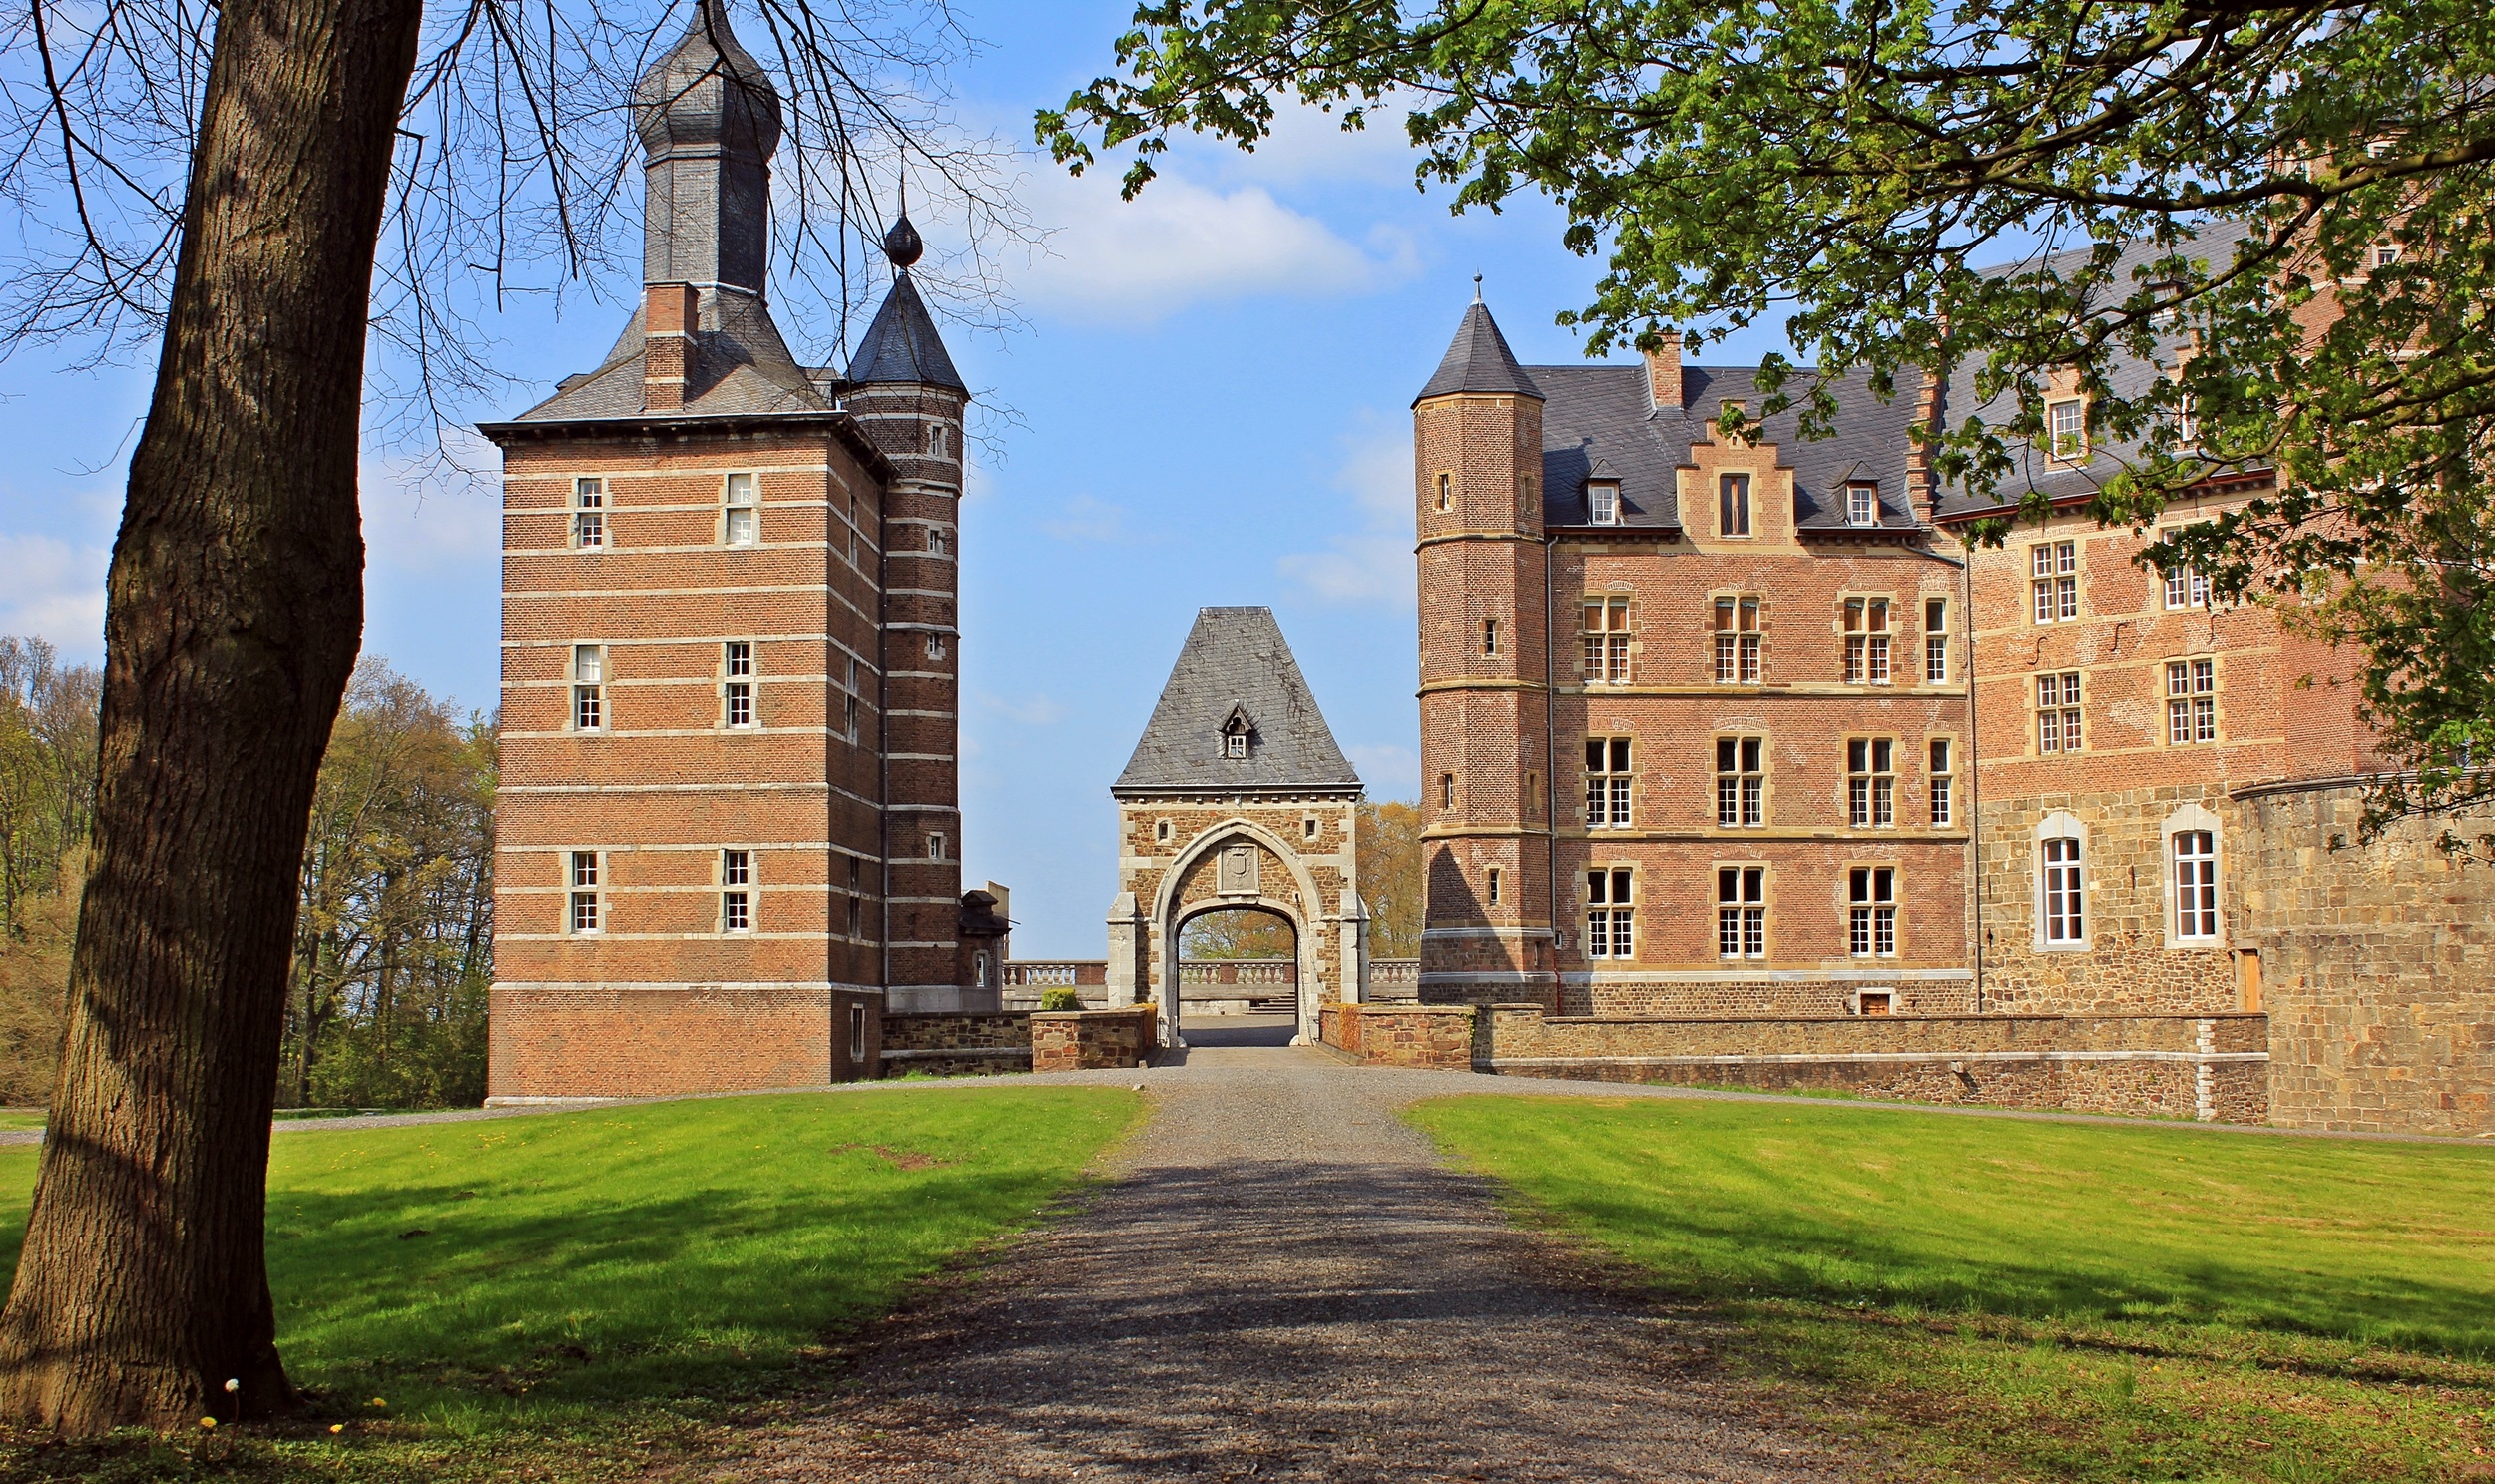
architecture, meadow, mansion, building, chateau, old, home, park, castle, property, trees, monastery, estate, manor house, stately home, castle merode, renaissance style